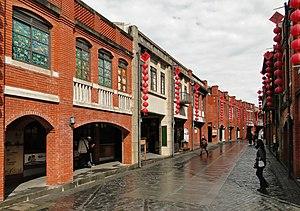
Le Folk Art Boulevard au Centre national des Arts traditionnels, Wujie Township, comté de Yilan, Taiwan